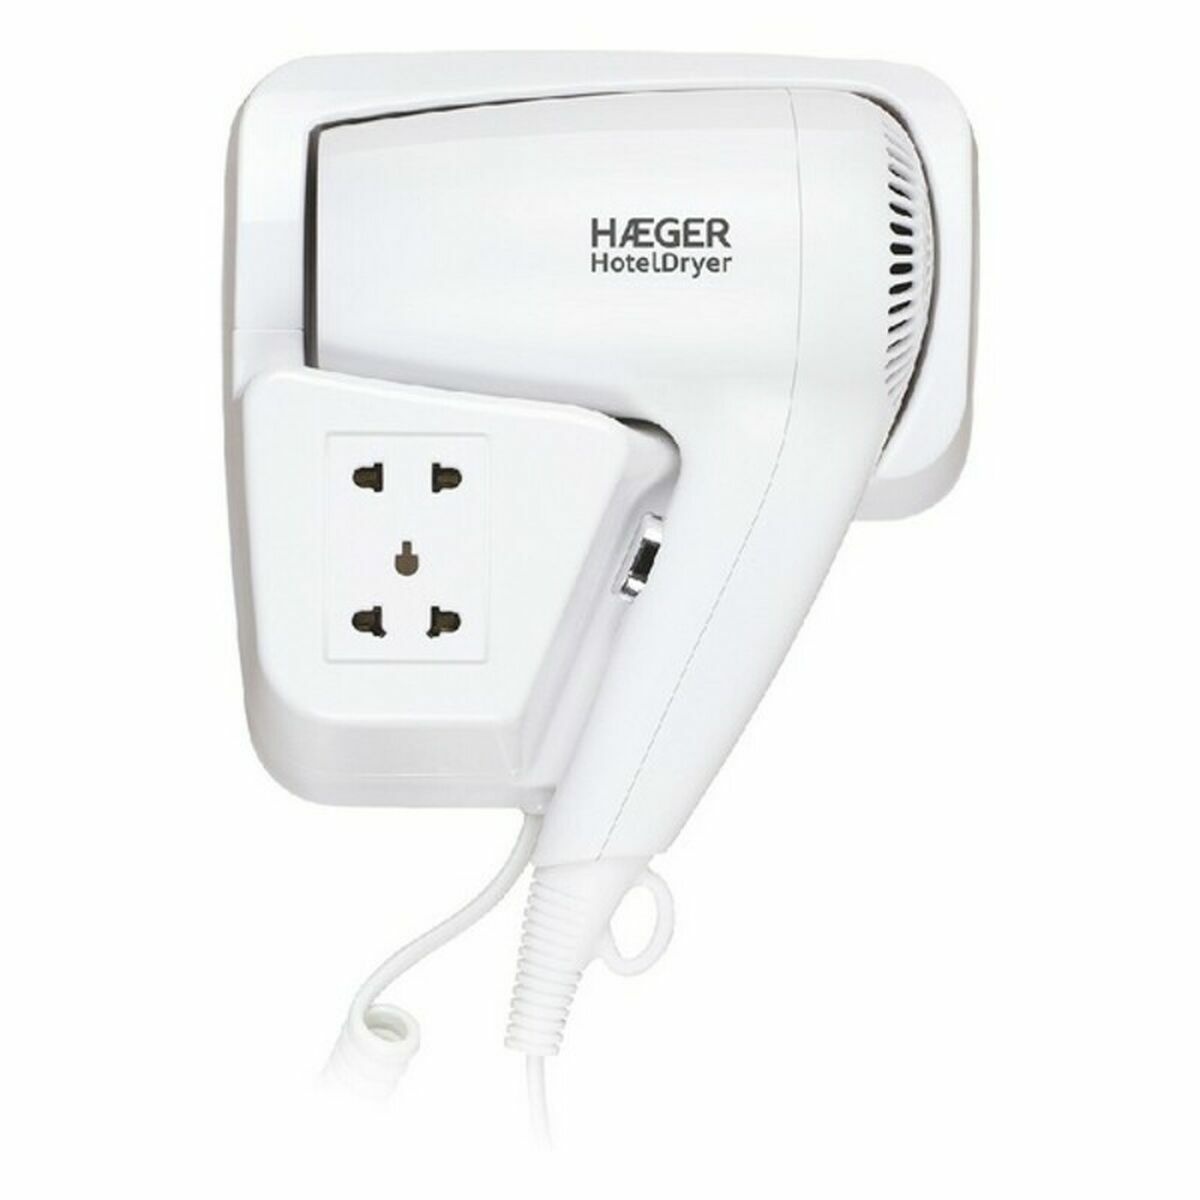
Hårtork Haeger HD-120.006A 1200 W Vit
Om du letar efter hemutrustning till basta pris, missa inte Hårtork Haeger HD-120.006A 1200 W Vit och det breda urvalet av diverse husgeråd! Typ: Professionell Ström: 1200 W Typ av kontakt: Internacional Plugg EU Plug-in produkt: Ja Temperatur-nivåer: Nivå 1 Färg: Vit Tillverkningsland/-region: Spanien General Product Safety Regulations information: Haeger Portuguesa, S.A. Estrada Nacional 10, Quinta do Anjo, Portugal, 2950-402 2950-402 - Quinta do Anjo +351212888420 geral@haeger.pt https://www.haeger.pt
Brand: Haeger
Category: Home & Garden > Bathroom Accessories > Hand Dryers